Israel in the Eurovision Song Contest 2008

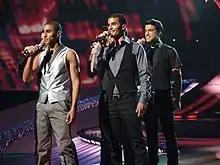
Boaz Ma'uda during a rehearsal before the first semi-final

Boaz Ma'uda took part in technical rehearsals on 11 and 15 May, followed by dress rehearsals on 19 and 20 May. The Israeli performance featured Boaz Ma'uda performing in a silver sleeveless shirt together with five male backing vocalists in black outfits. The performance began with the performers moving from behind the stage to the center part of the stage, with the backing vocalists later joining Ma'uda from the left side of the stage to the front stage. The stage was predominately blue and red with the LED screens displaying red elements. The five backing vocalists performing on stage with Boaz Ma'uda were Adam Yosef, Ariel Zohar, Eran Mazor Hecht, Lior Ashkenazi and Zach Eshel.